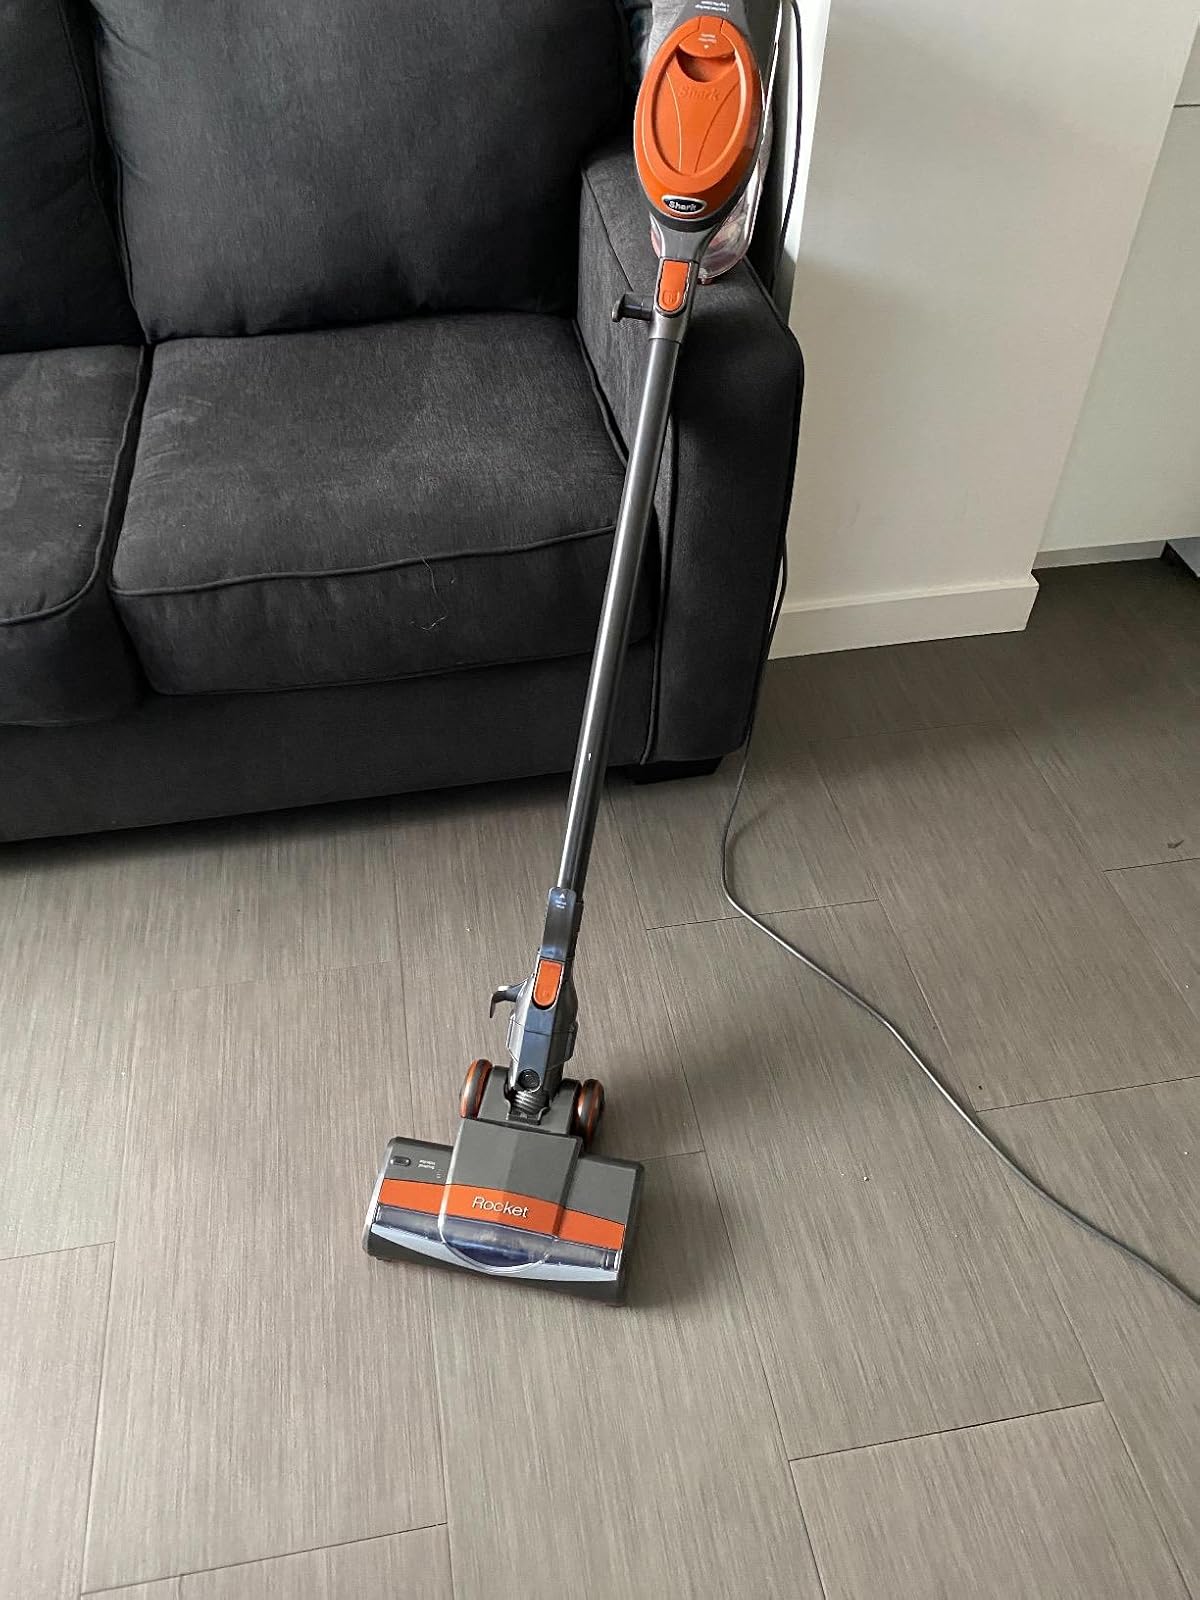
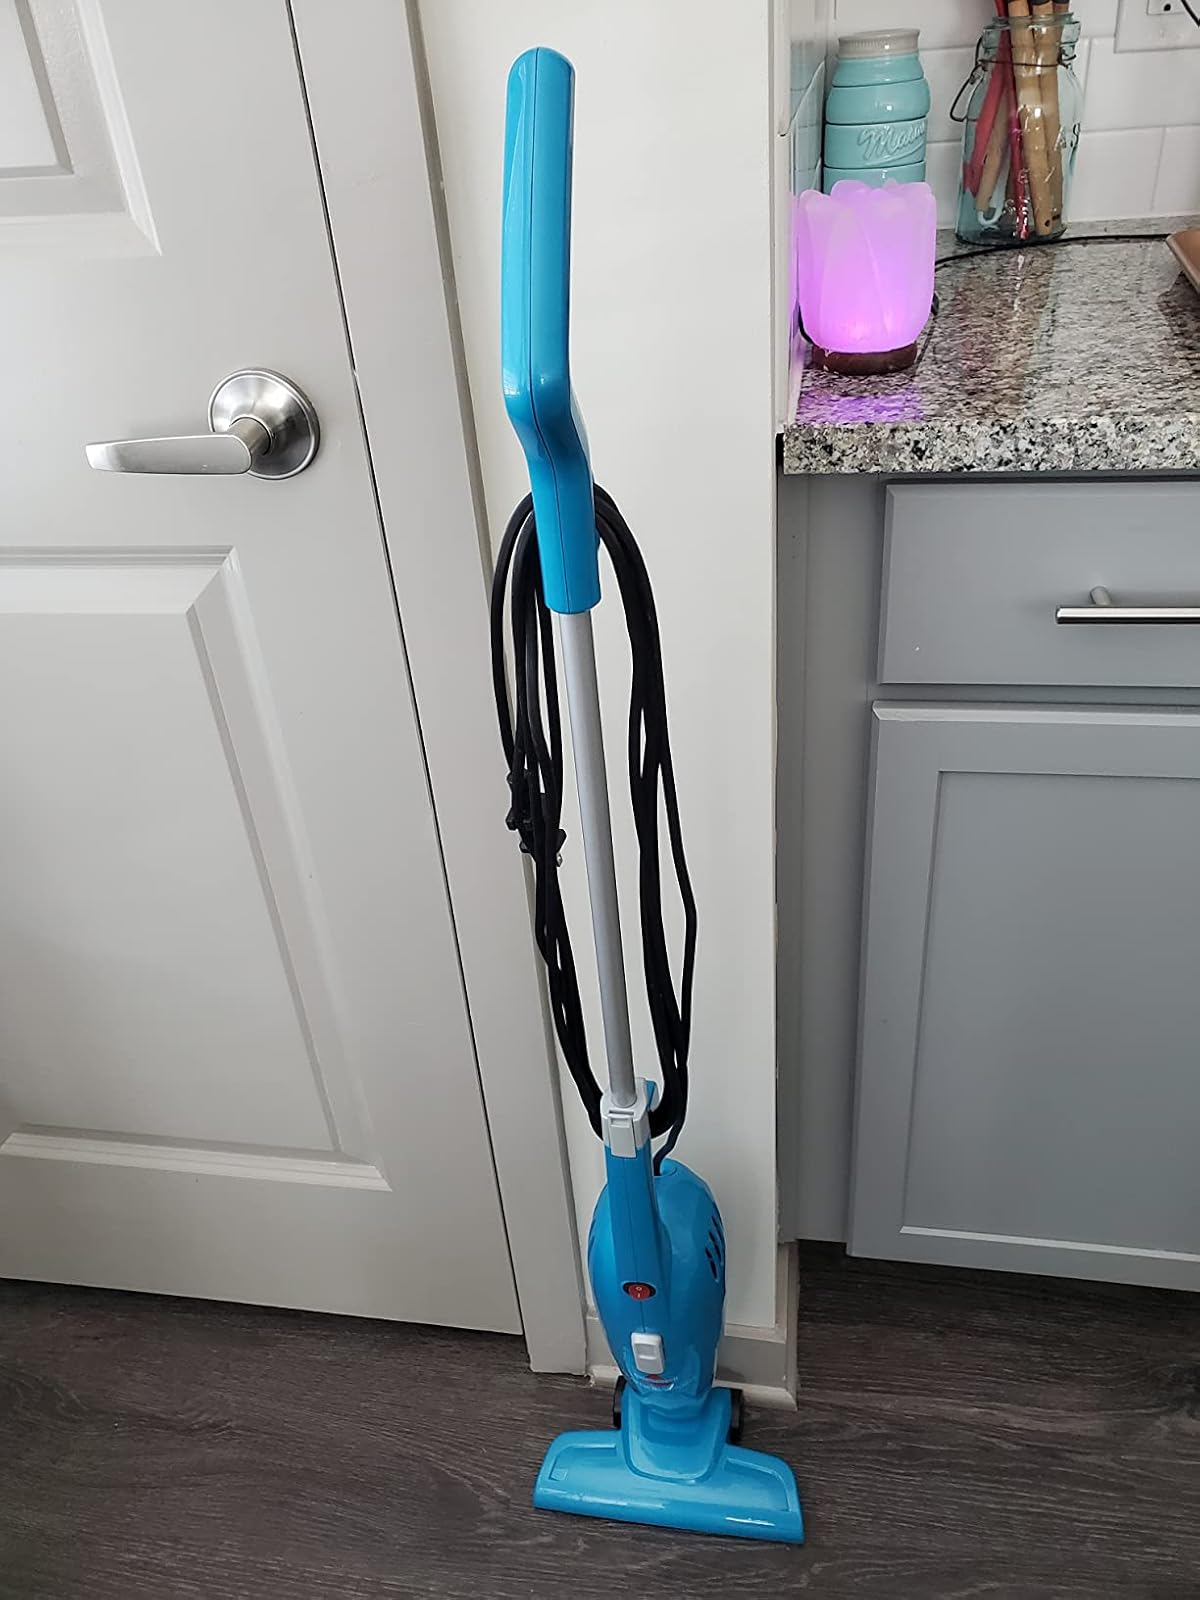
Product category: items_vacuum
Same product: no